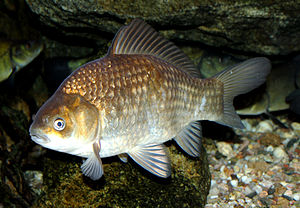
Karusse
Karusse er en fisk i Karpefamilien. Den er beslægtet med Guldfisk.